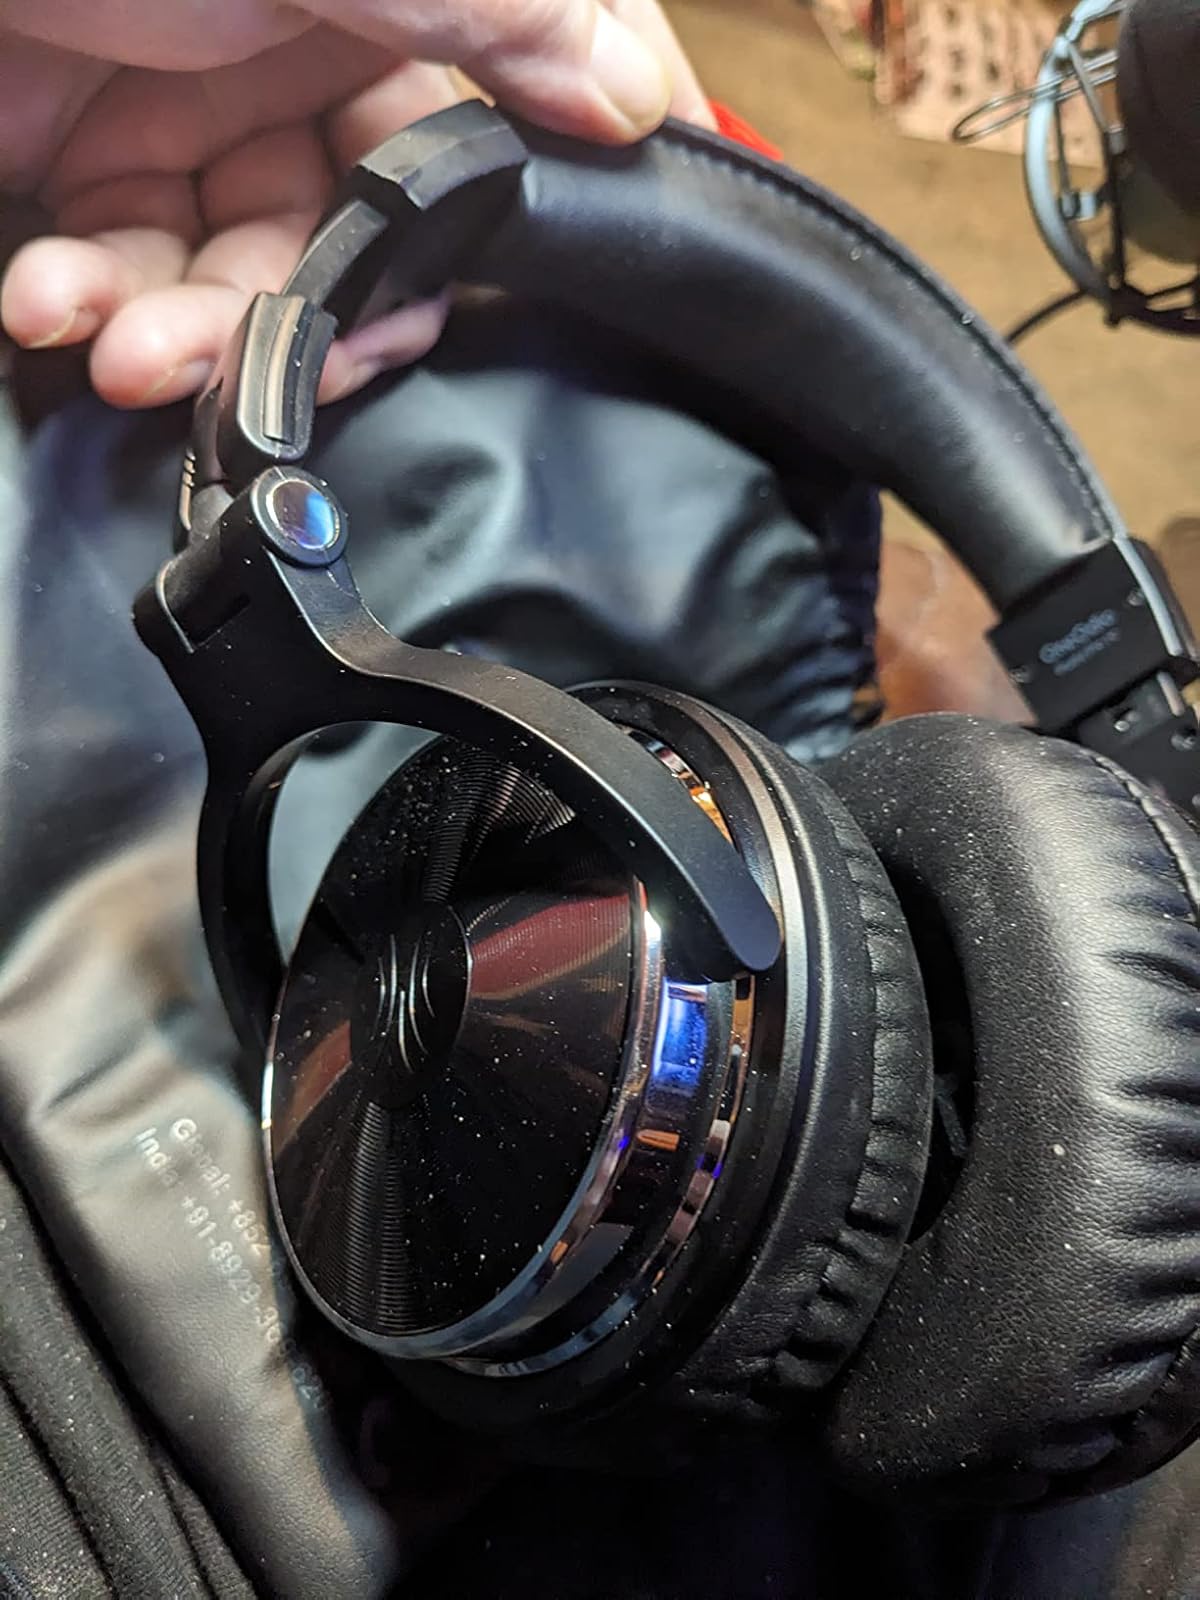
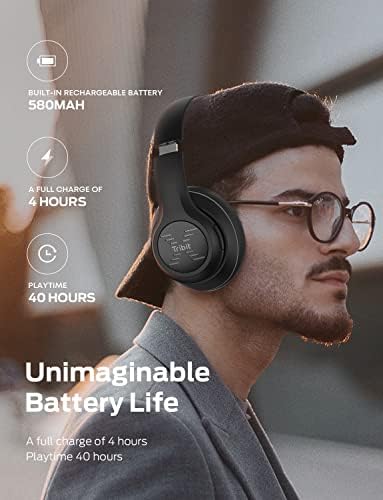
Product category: headphones
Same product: no